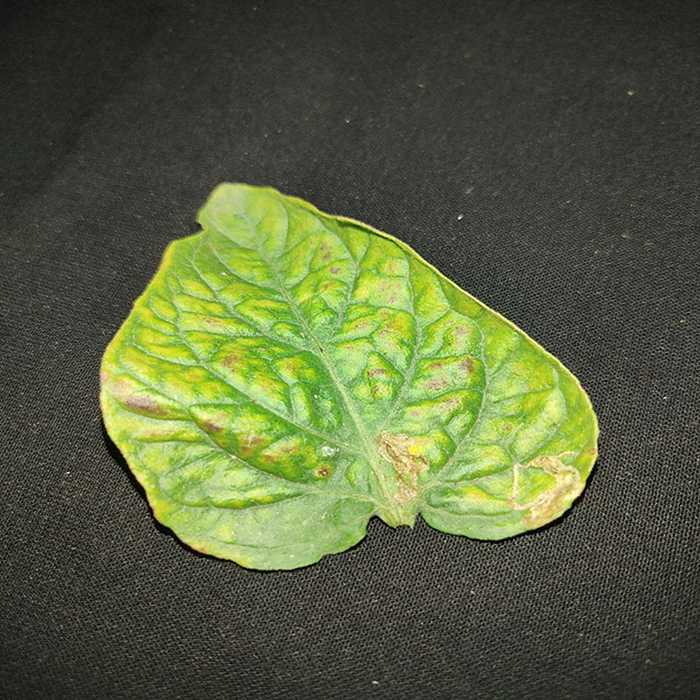
Plant: Tomato
Label: Tomato spotted wilt